Rawaseneng Monastery

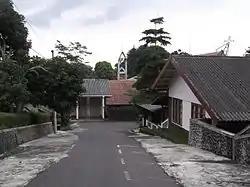
Entrance to Rawaseneng Monastery

Rawaseneng Monastery is a monastery complex of the Catholic Order of Cistercians of the Strict Observance (O.C.S.O.), popularly known as the Trappists, located in Temanggung Regency, Central Java, Indonesia. The monastery was officially established on 1 April 1953 as a daughter house of Koningshoeven Abbey in Tilburg, Netherlands. Apart from being a residence for the monks, there are also a church, prayer garden, retreat houses, coffee plantations, dairy farms along with the processing industries within the monastery complex. Ronald Bell, a pilgrim from the United States, shares his impression about this place, "You will get all the stages, praying, meditating, contemplating sacred readings, and working. All of those constitute an inseparable part of the experience." Not far from the monastery complex, it lies the Church of Santa Maria dan Yoseph as the center of the Rawaseneng Parish, just ahead of the Kindergarten and Elementary School of Fatima Rawaseneng which are managed by the Dominican nuns.